The Black Bird

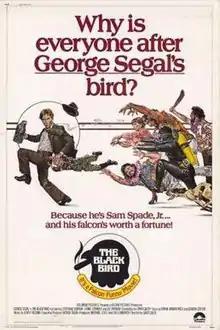
Theatrical poster by Drew Struzan

The Black Bird is a 1975 comedy film written and directed by David Giler and starring George Segal and Stéphane Audran. It is a comedic sequel to the John Huston film version of "The Maltese Falcon" (1941) with Segal playing Sam Spade's son, Sam Spade, Jr., and Lee Patrick and Elisha Cook Jr. reprising their roles of Effie Perrine and Wilmer Cook. It was Giler's first and only directorial effort.